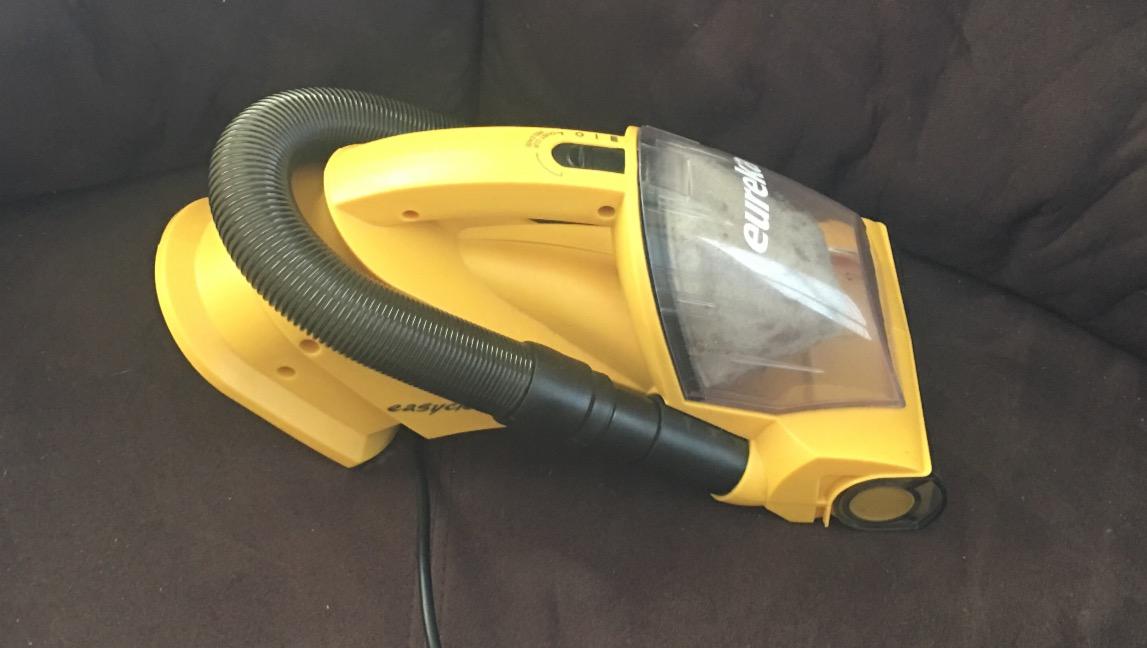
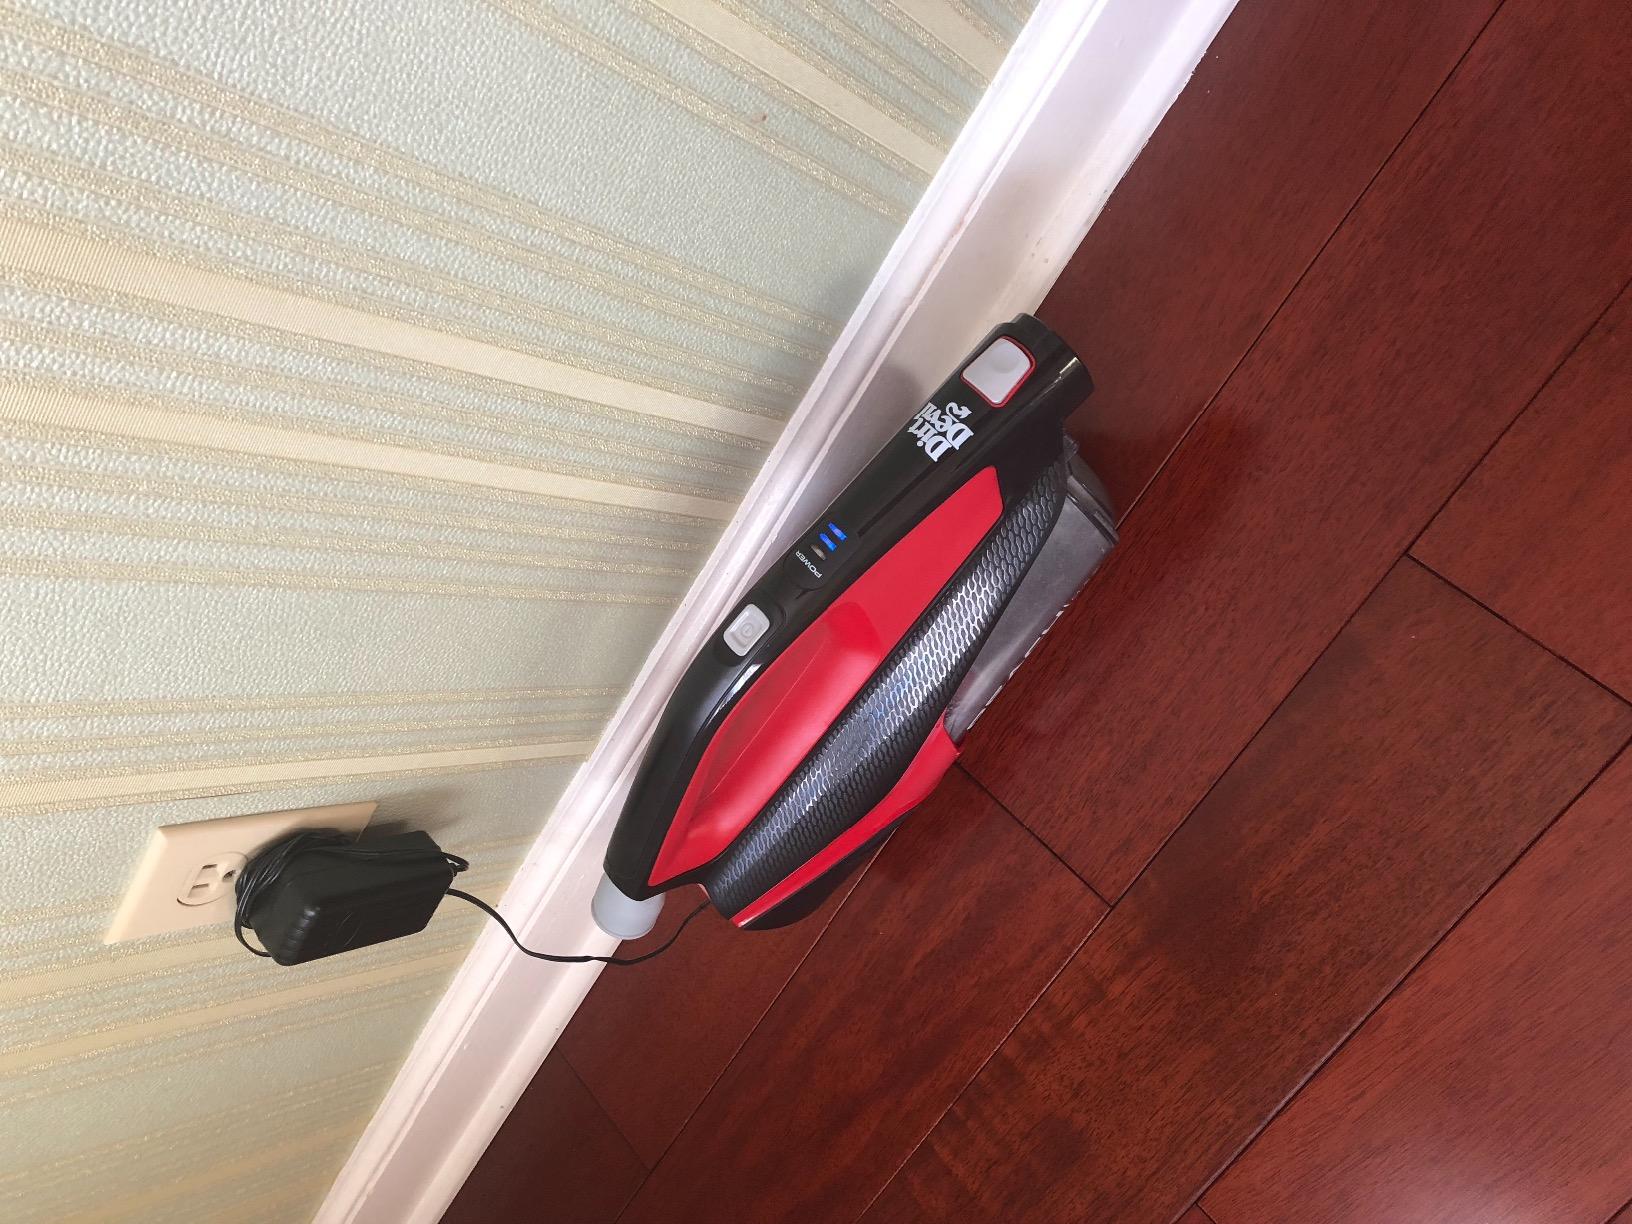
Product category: items_vacuum
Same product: no